List of birds of Mexico

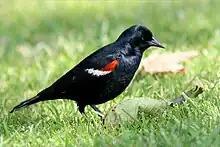
Tricolored blackbird

The mimids are a family of passerine birds that includes thrashers, mockingbirds, tremblers, and the New World catbirds. These birds are notable for their vocalizations, especially their ability to mimic a wide variety of birds and other sounds heard outdoors. Their coloring tends towards dull grays and browns. Mexico has the greatest diversity of this family of any country.